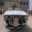
Label: ship